George Wither

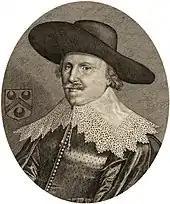
Wither in the 1630s

Wither had begun as a moderate in politics and religion, but his Puritan leanings became more pronounced, as he moved from an Arminian to a more Calvinist position. His later work consists of religious poetry, and of controversial and political tracts. From 1614 he began to work on a new psalm translation, a project in tune with the circle round Sir Edwin Sandys that Wither frequented.